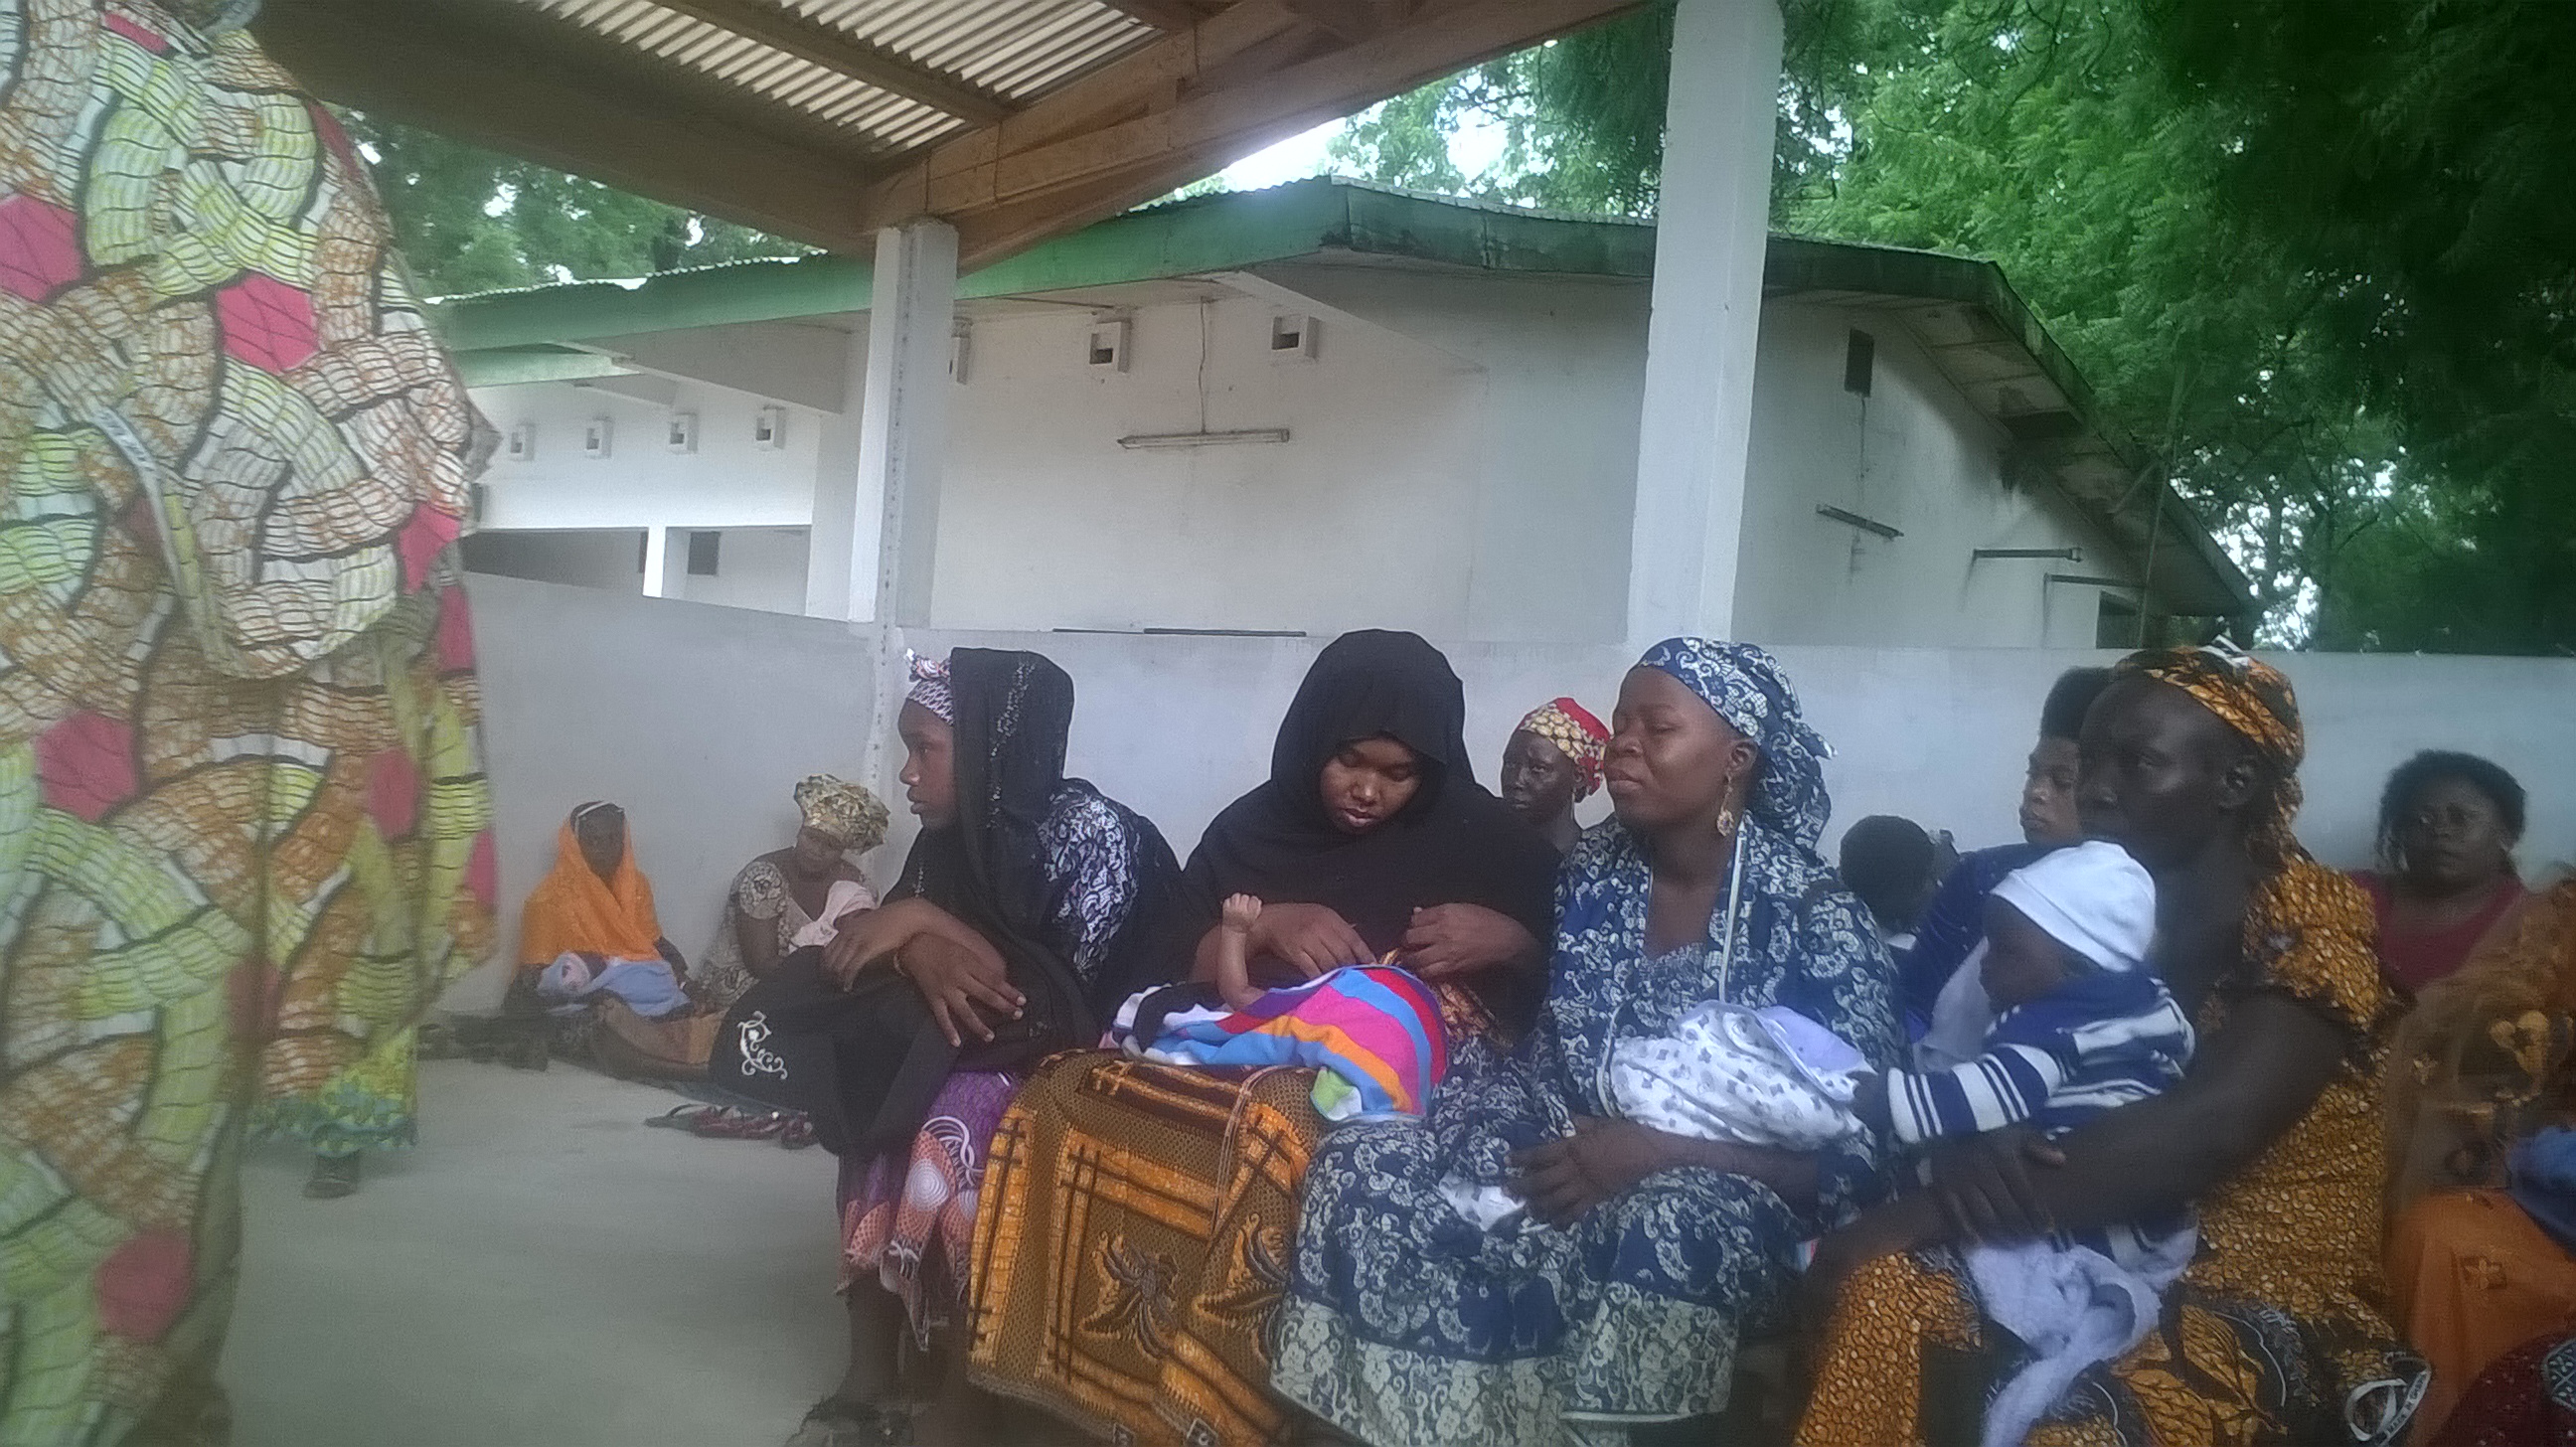
baby, mother, breastfeeding, nursing, midwife, community, adaptation, fun, leisure